United Nations Security Council Resolution 1051

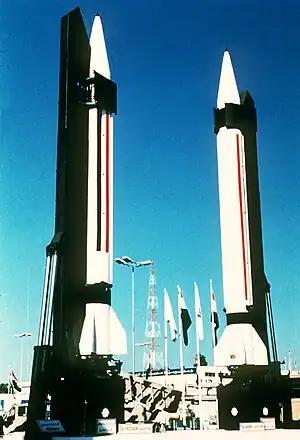
Iraqi scud missiles (1989)

United Nations Security Council resolution 1051, adopted unanimously on 27 March 1996, after reaffirming resolutions 687 (1991), 707 (1991) and 715 (1991) on the monitoring of Iraq's weapons programme, the council approved a mechanism for monitoring Iraq's imports and exports of "dual use" items.